Melbourne

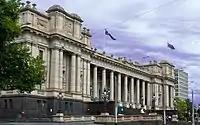
Parliament House

Melbourne is also home to many annual events and festivals. The Melbourne International Comedy Festival is held every year in March through to April. Established in 1987, it is one of the three largest international comedy festivals in the world. Other notable festivals and events include the Melbourne Flower and Garden Show, the Melbourne International Jazz Festival, the Melbourne Royal Show and the Midsumma Festival.